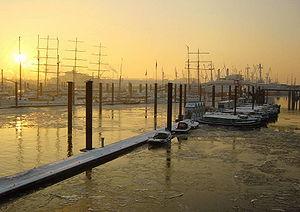
Le port de Hambourg est le plus grand port de commerce d'Allemagne et le troisième d'Europe après celui de Rotterdam et celui d'Anvers.